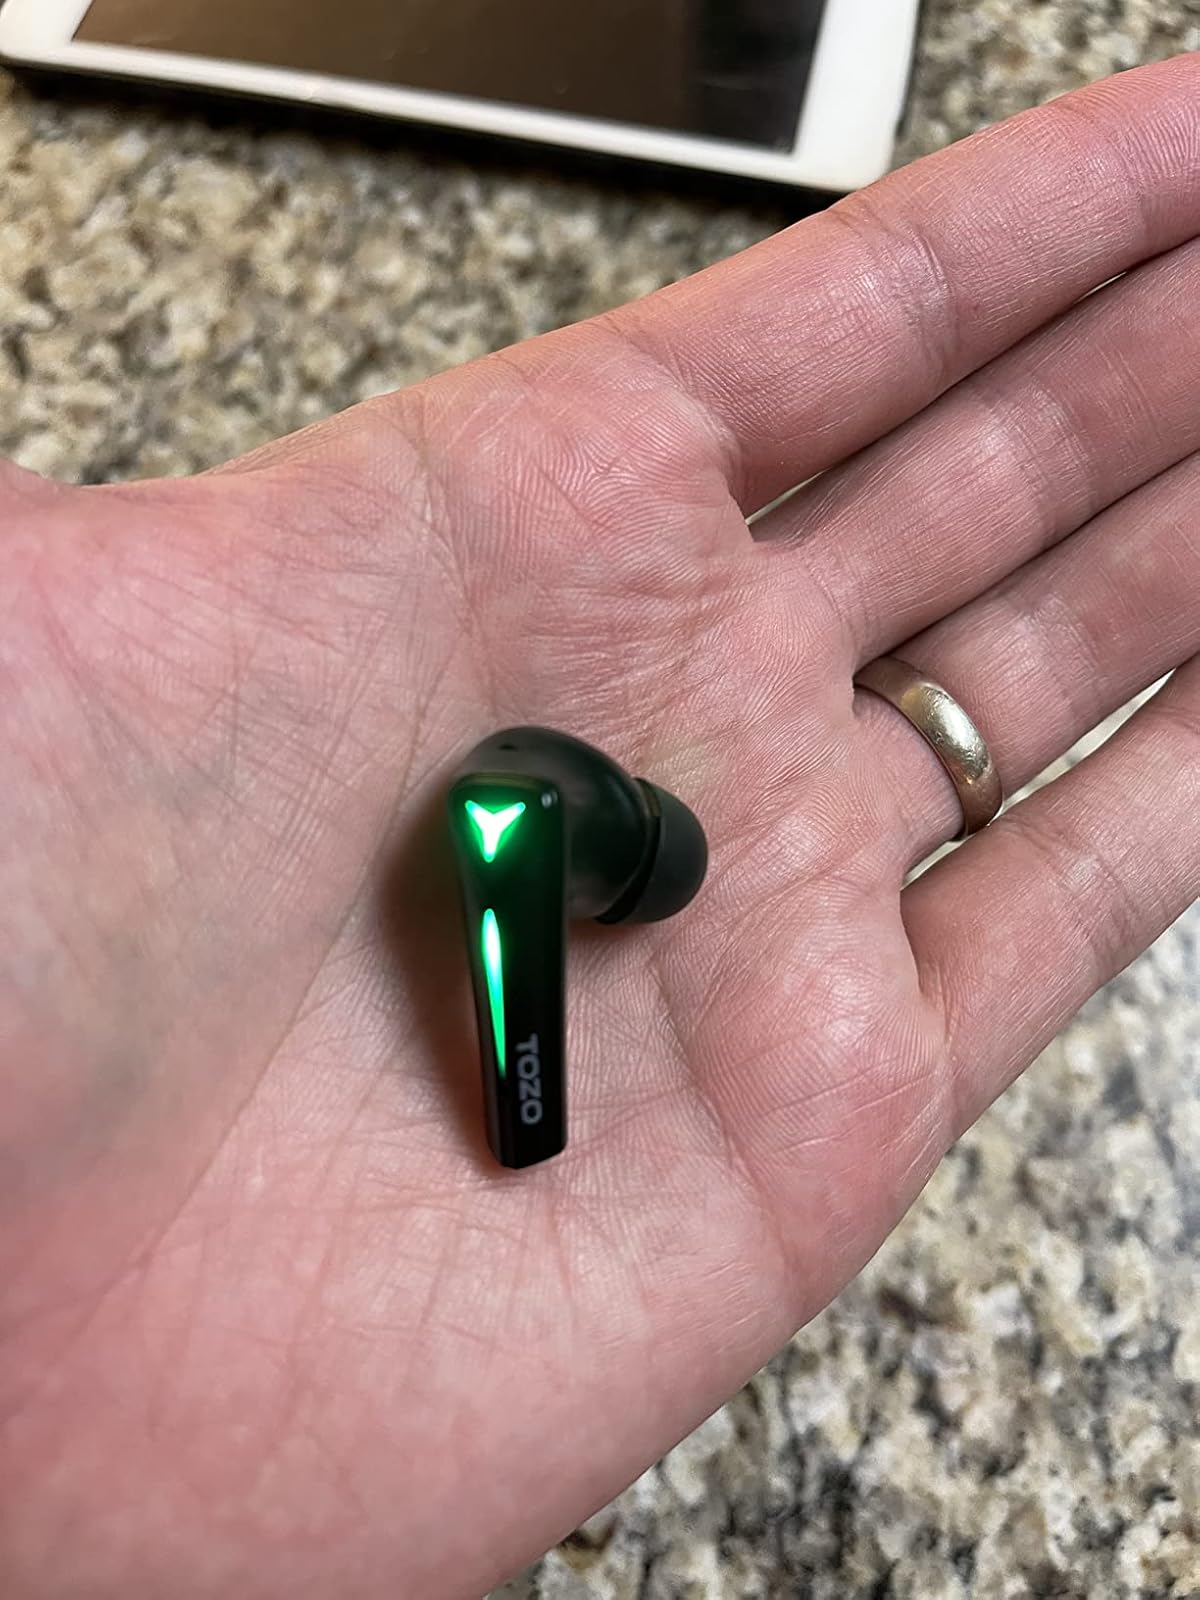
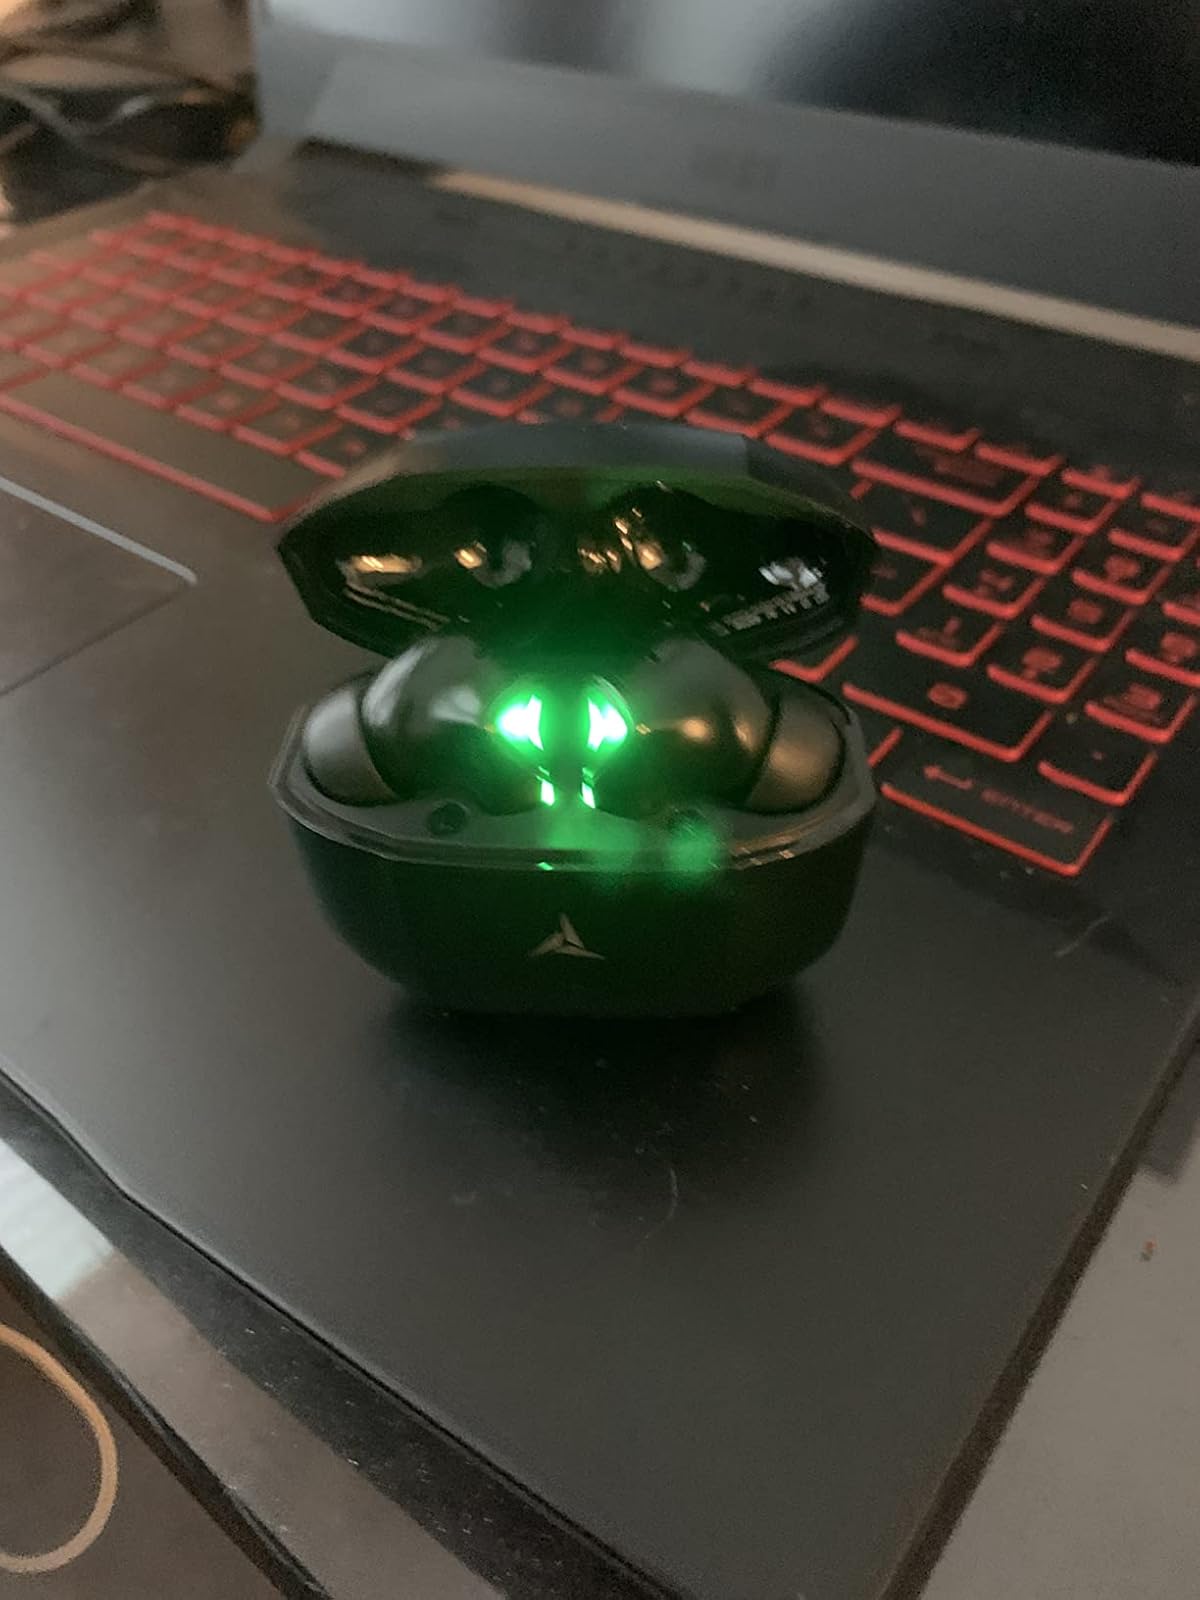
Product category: earbuds
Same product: yes